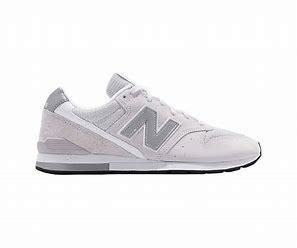
Brand: New
Model: Balance New Balance 996